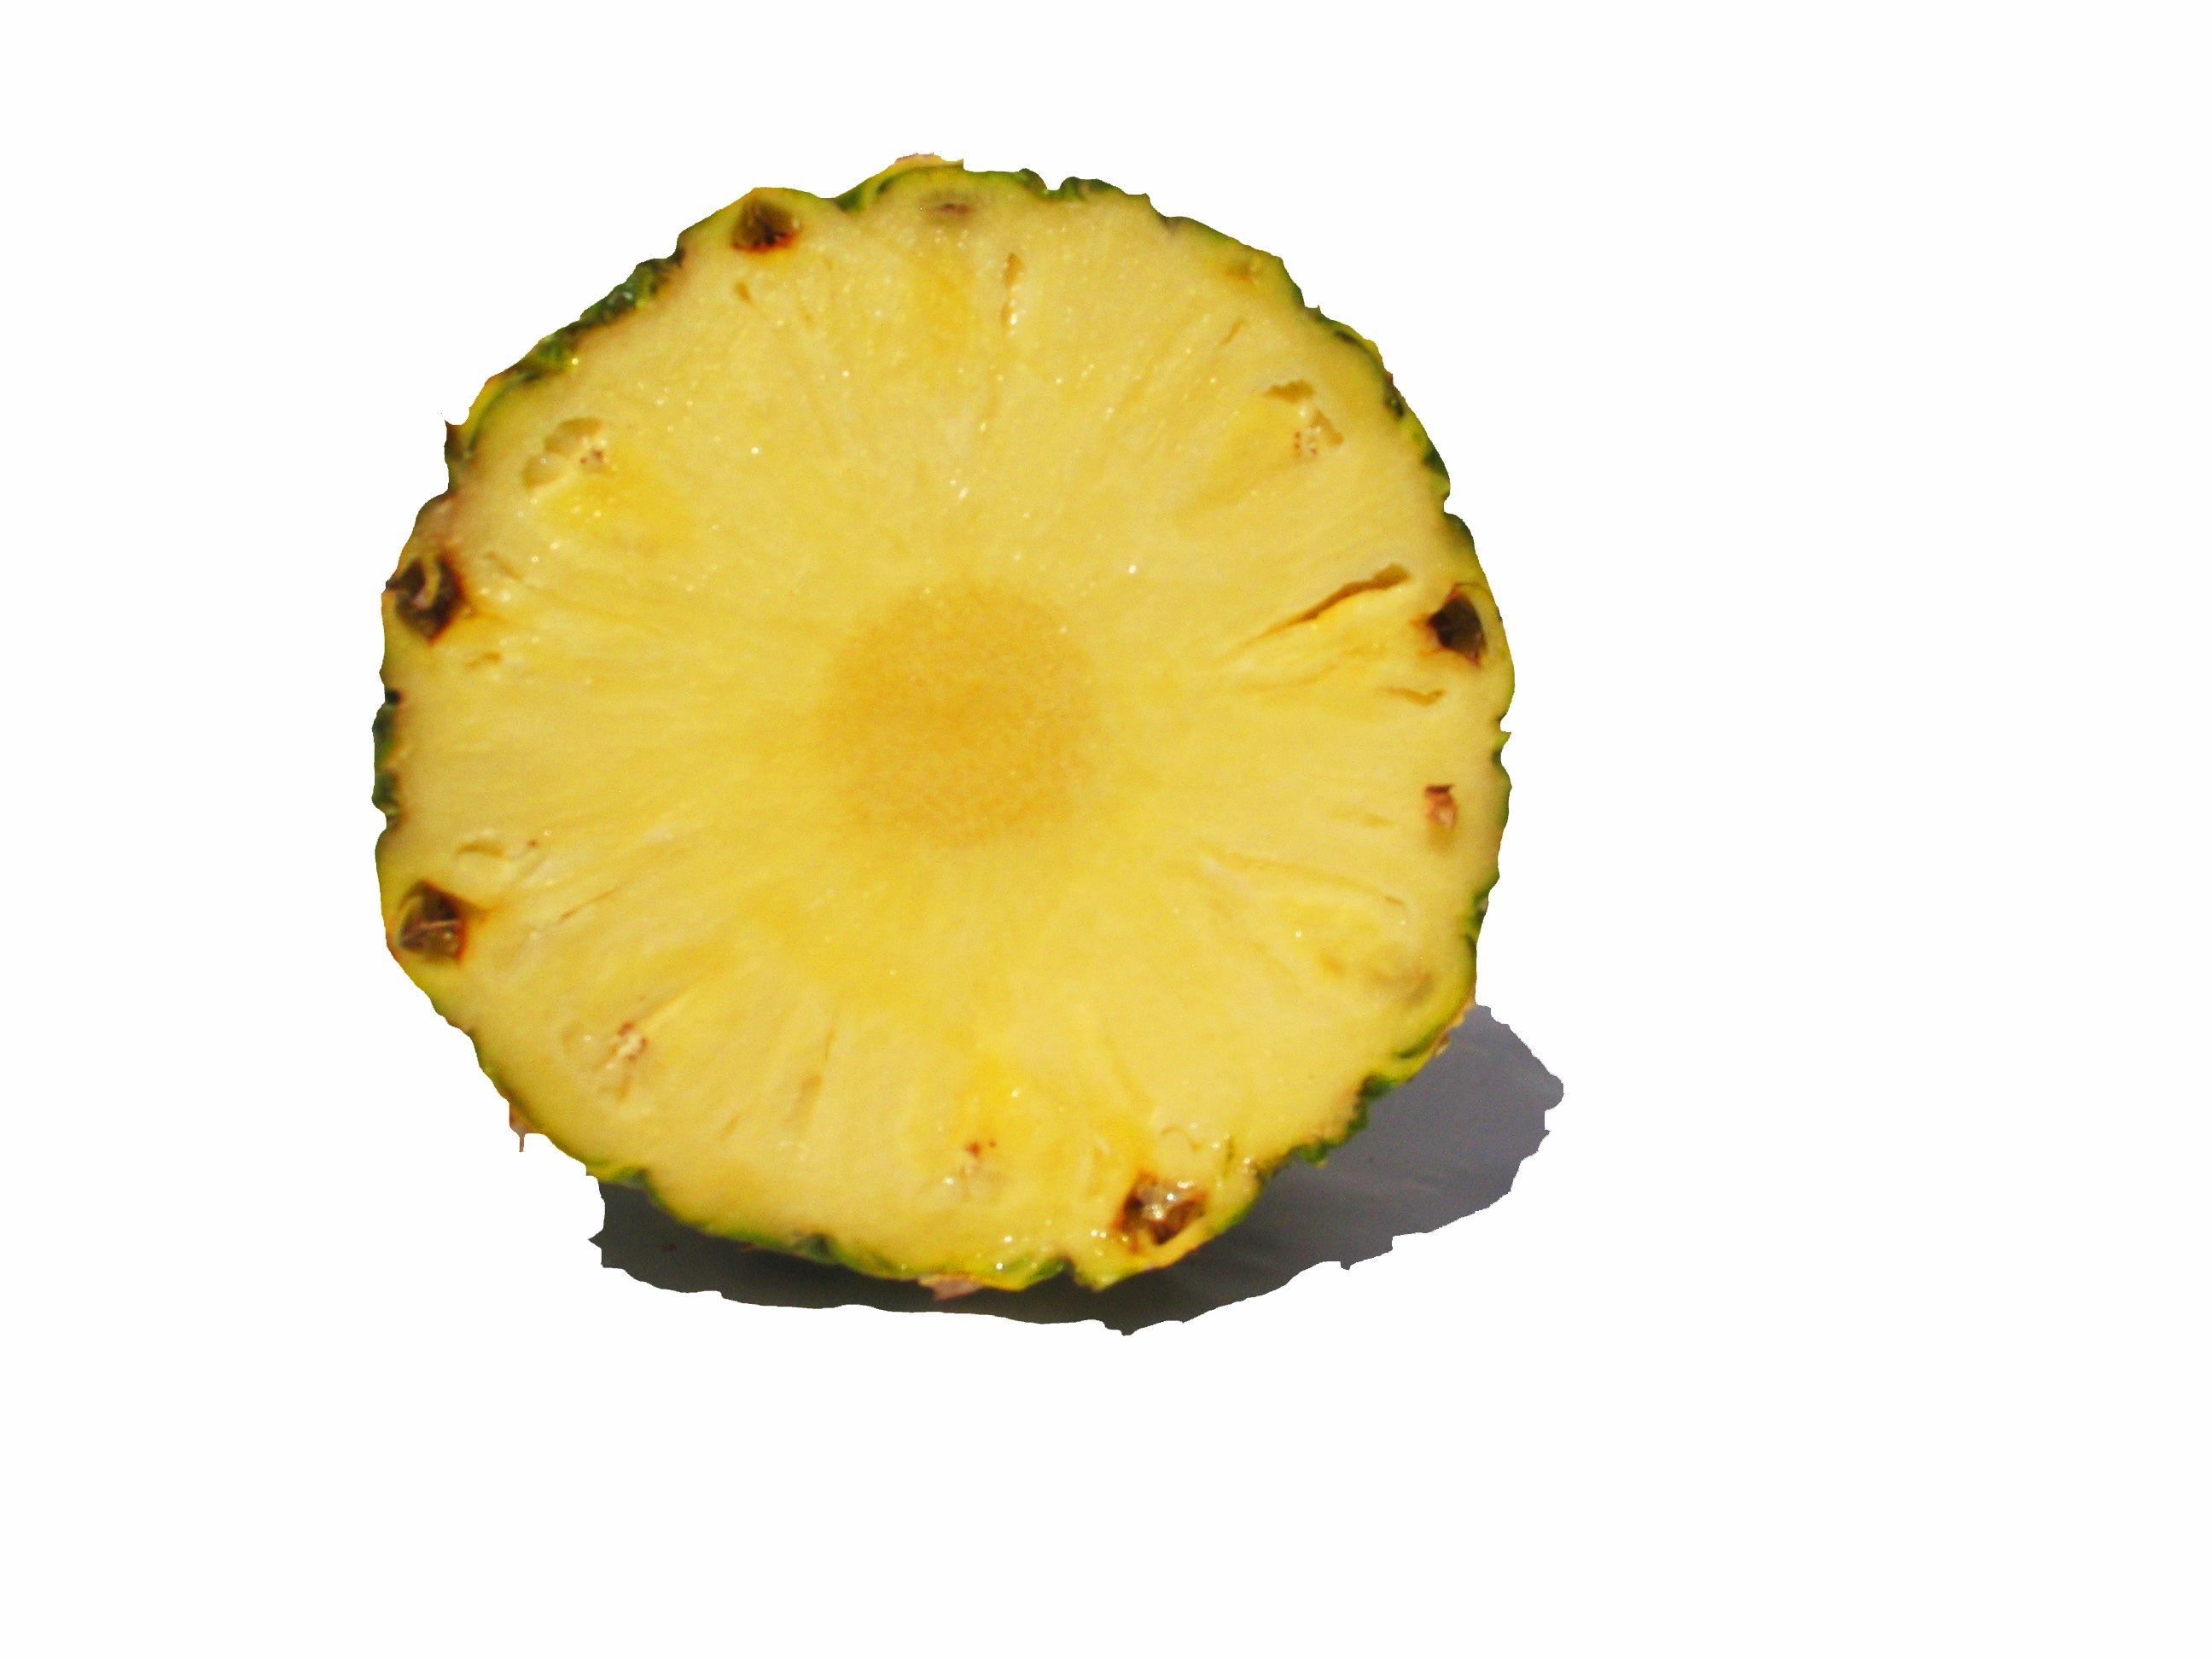
plant, fruit, food, produce, banana, pineapple, coconut, citron, cross section, flowering plant, ananas, bromeliaceae, land plant, banana family